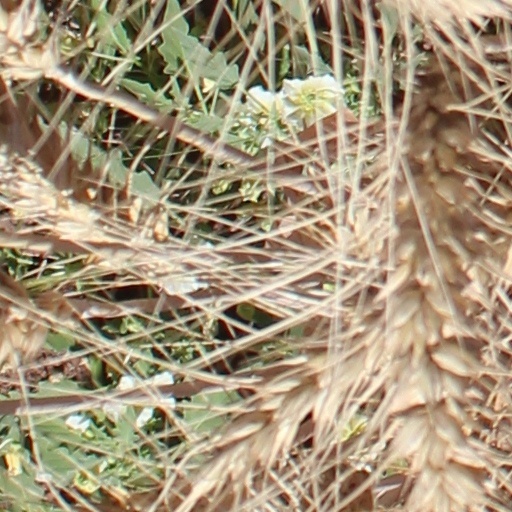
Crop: wheat